Trolleybuses in Fribourg

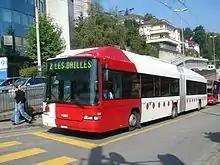
Dual-mode bus 519 in service on line 2, 2006.

The Fribourg trolleybus system forms part of the public transport network in Fribourg, capital of the canton of Fribourg, Switzerland. The system also serves the neighbouring municipalities of Villars-sur-Glâne and Givisiez, using one line in each case.